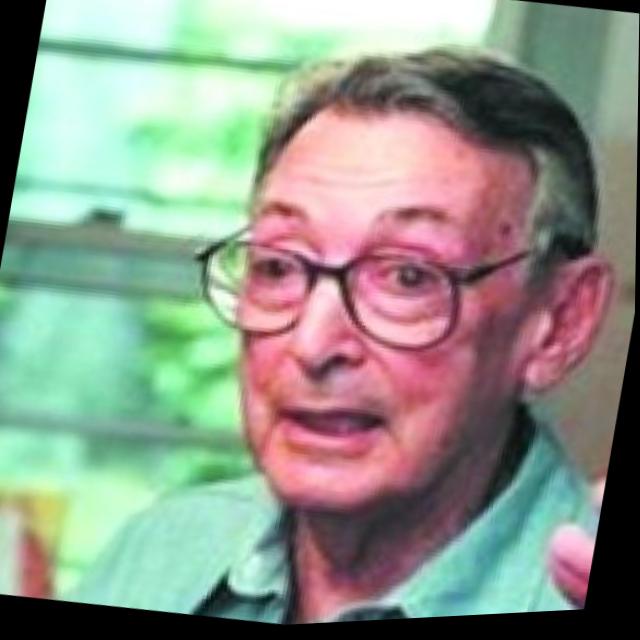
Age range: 45-64